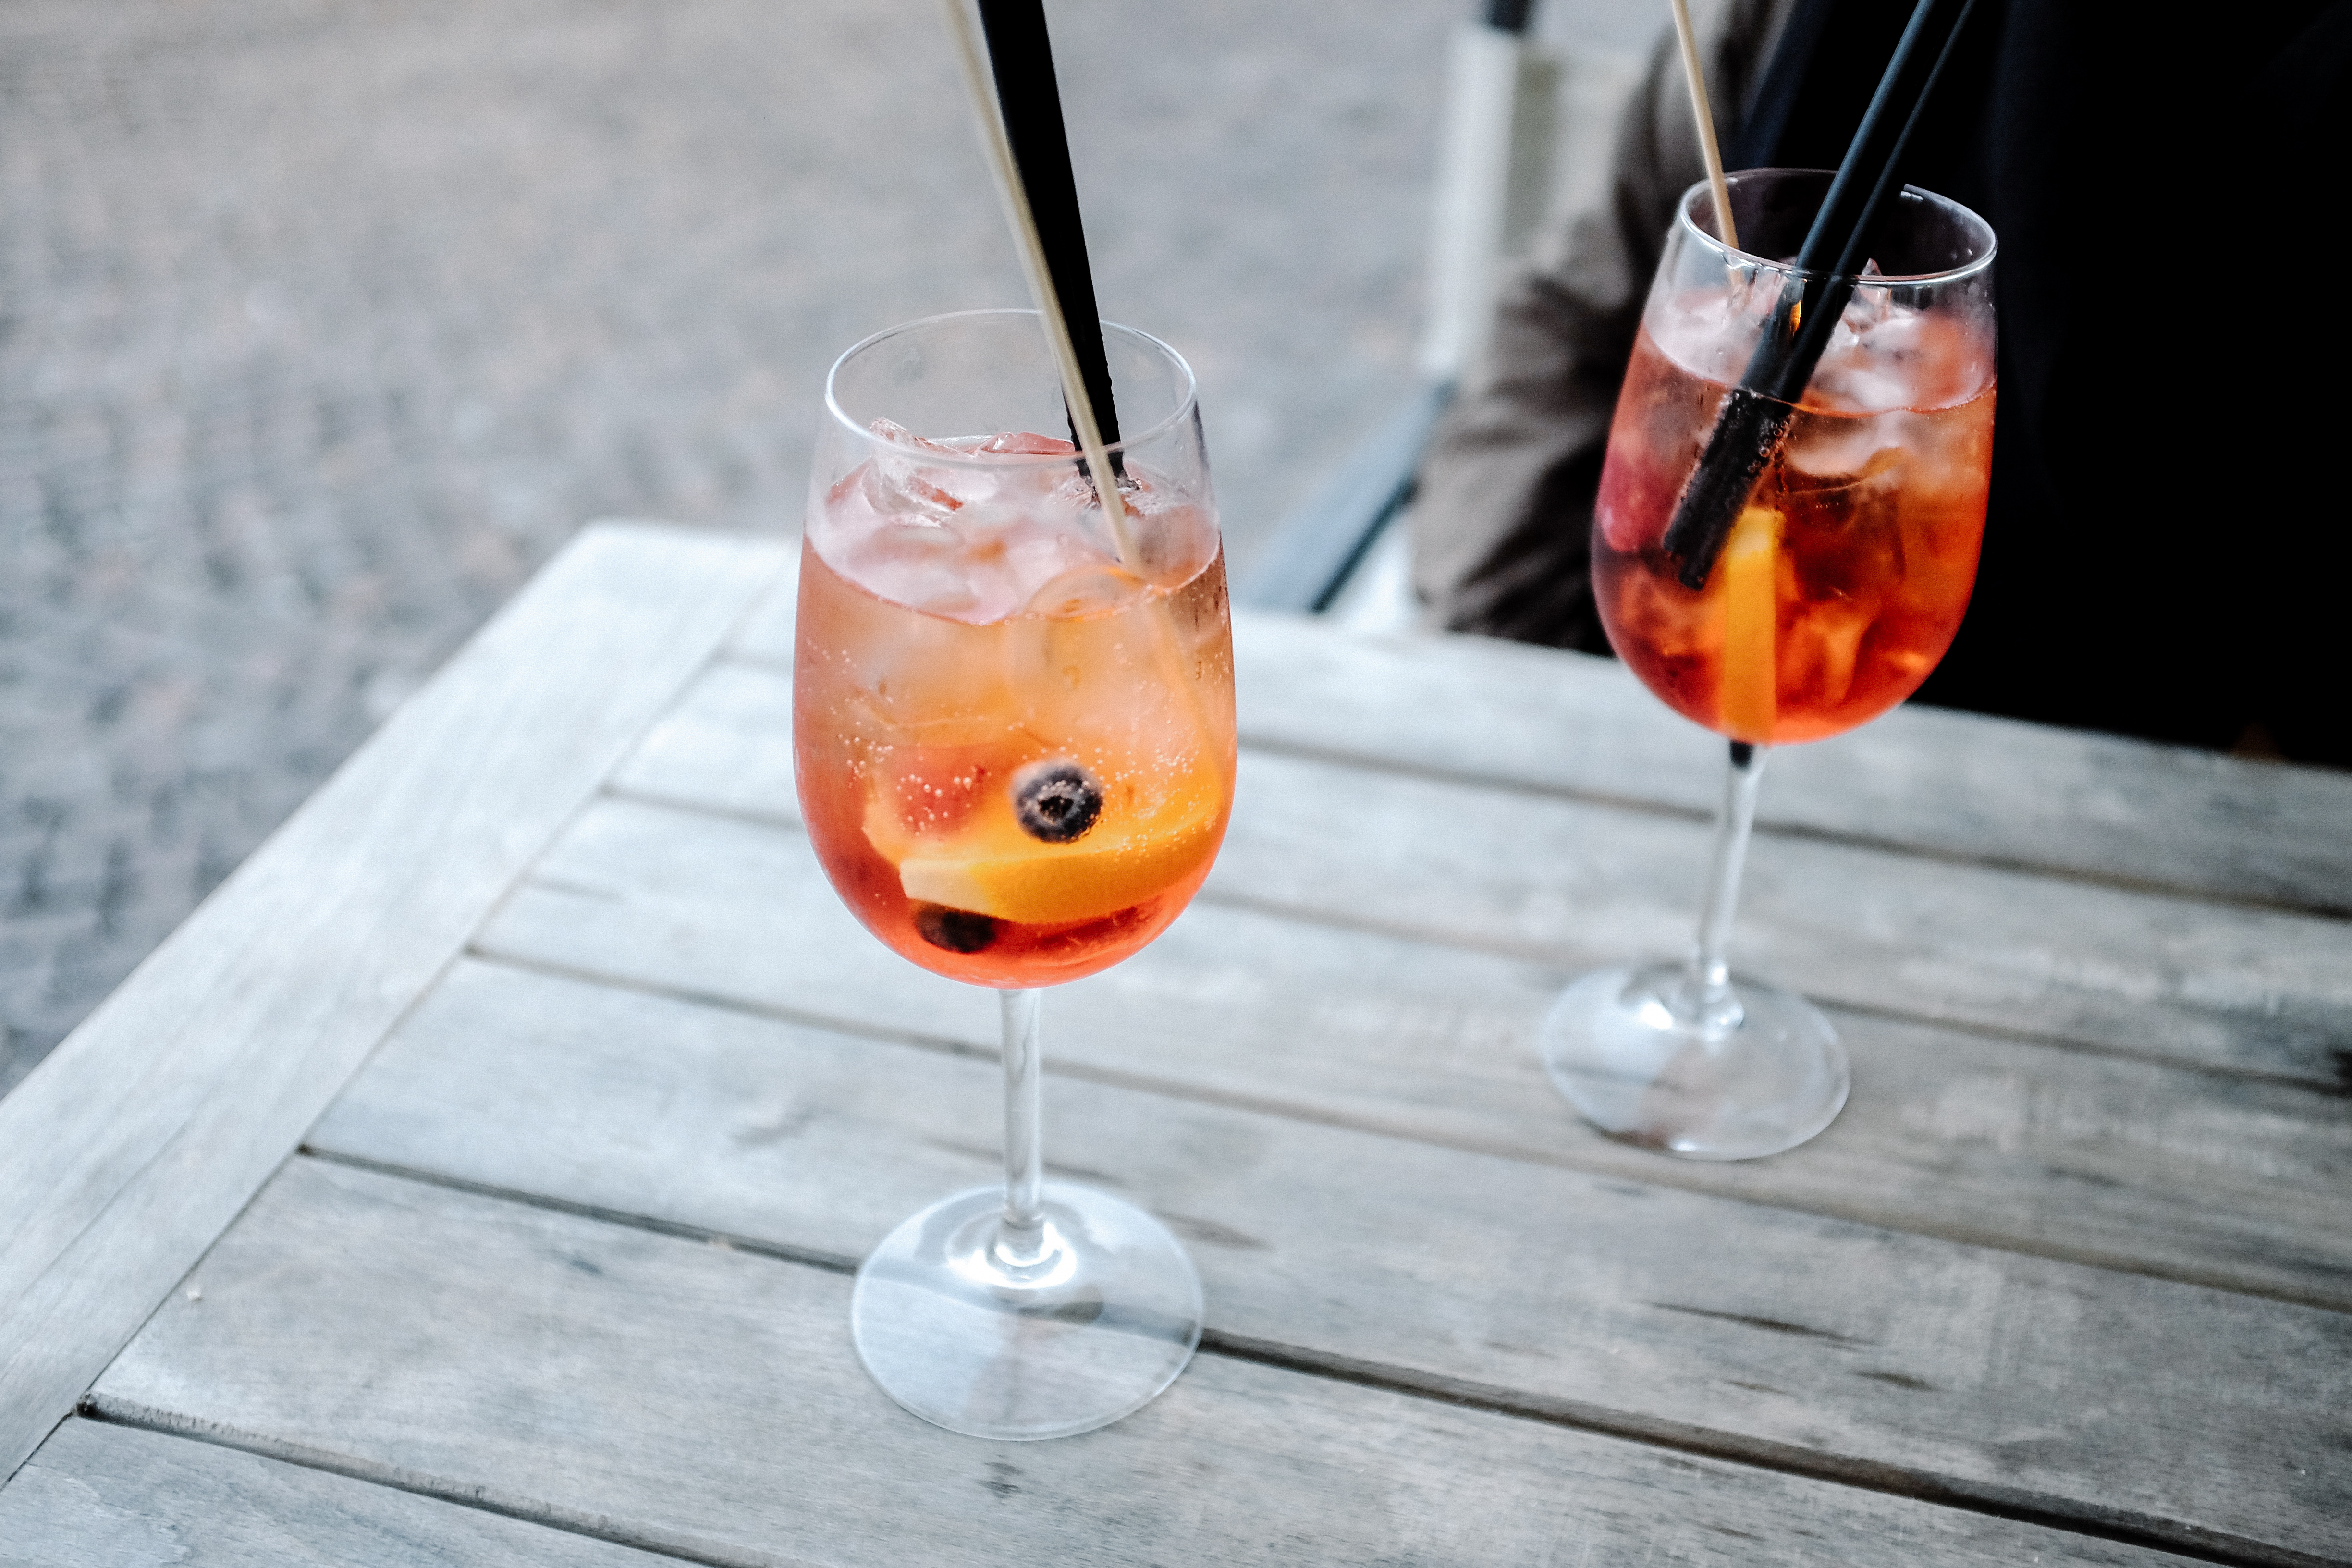
table, drink, cocktail, drinks, beverages, alcoholic beverage, distilled beverage